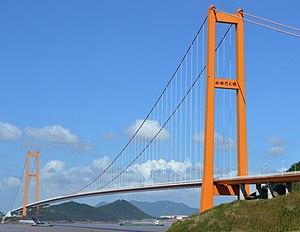
Le pont de Xihoumendans l'archipel du Zhoushan, Zhejiang, Chine
Cette liste des ponts suspendus ayant les plus longues travées recense les ponts suspendus présentant des portées supérieures à 600 m, classées par ordre décroissant de longueur. Cet indicateur de classement est le plus couramment utilisé pour hiérarchiser les ponts suspendus. Si un pont a une longueur de travée supérieure à un autre, ce n'est pas pour autant que sa longueur de rive à rive ou d'ancrage à ancrage est supérieure à celle de celui-ci. Néanmoins la longueur de la travée principale est souvent en corrélation avec la hauteur des pylônes et la complexité pour la conception et le calcul de l'ouvrage.
Cette liste de ponts de Chine a pour vocation de présenter une liste de ponts remarquables de Chine, tant par leurs caractéristiques dimensionnelles, que par leur intérêt architectural ou historique et incluant toutes les subdivisions telles que le Tibet et Hong Kong.
Le pont de Xihoumen est un pont suspendu construit sur l'archipel de Zhoushan, le plus grand groupe d'îles au large de la Chine. C'est le deuxième pont suspendu le plus grand au monde, derrière le pont du détroit d'Akashi au Japon, et d'une manière générale, le deuxième plus grand pont, toutes catégories confondues.